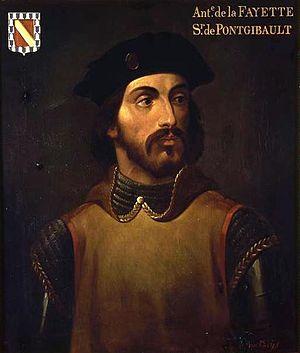
Pontgibaud est une commune française dans le département du Puy-de-Dôme, en Auvergne-Rhône-Alpes.